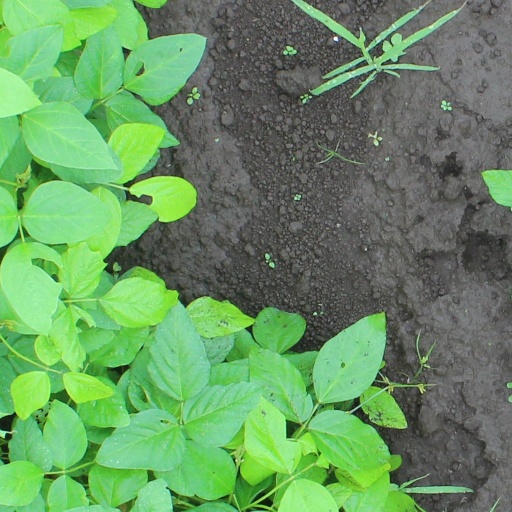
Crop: soybean